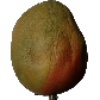
Label: Papaya 1